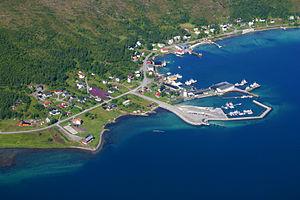
Botnhamn est une localité du comté de Troms, en Norvège.